Inanna

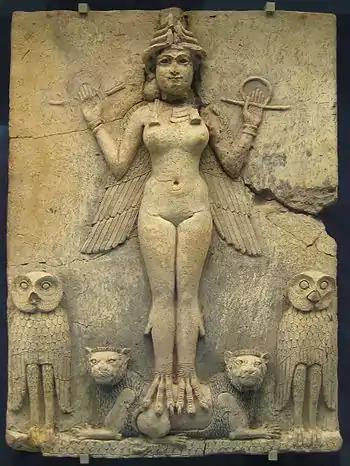
The "Burney Relief", which is speculated to represent either Ishtar or her older sister Ereshkigal ( 19th or 18th century BCE)

The myth of "Inanna and the "Huluppu" Tree", found in the preamble to the epic of "Gilgamesh, Enkidu, and the Netherworld" (ETCSL 1.8.1.4), centers around a young Inanna, not yet stable in her power. It begins with a "huluppu" tree, which Kramer identifies as possibly a willow, growing on the banks of the river Euphrates. Inanna moves the tree to her garden in Uruk with the intention to carve it into a throne once it is fully grown. The tree grows and matures, but the serpent "who knows no charm", the "Anzû"-bird, and "Lilitu" (Ki-Sikil-Lil-La-Ke in Sumerian), seen by some as the Sumerian forerunner to the Lilith of Jewish folklore, all take up residence within the tree, causing Inanna to cry with sorrow. The hero Gilgamesh, who, in this story, is portrayed as her brother, comes along and slays the serpent, causing the "Anzû"-bird and Lilitu to flee. Gilgamesh's companions chop down the tree and carve its wood into a bed and a throne, which they give to Inanna, who fashions a "pikku" and a "mikku" (probably a drum and drumsticks respectively, although the exact identifications are uncertain), which she gives to Gilgamesh as a reward for his heroism.